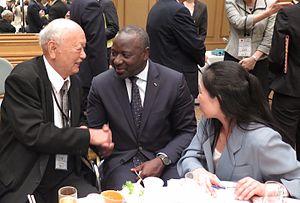
Hibakusha ou, plus récemment est un emprunt linguistique d'origine japonaise qui désigne généralement les victimes des bombardements atomiques d'Hiroshima et Nagasaki les 6 et 9 août 1945 sous les ordres de Harry S. Truman.